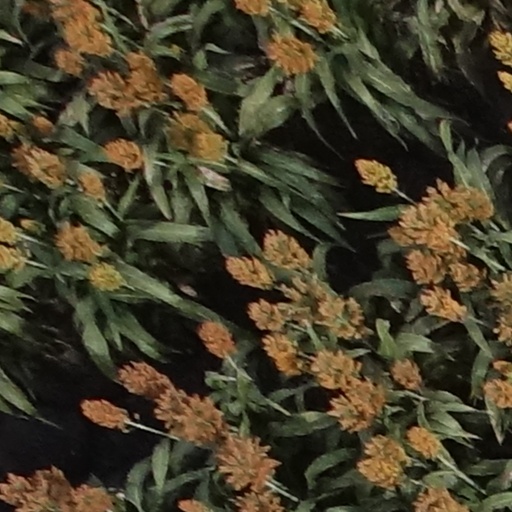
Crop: sorghum